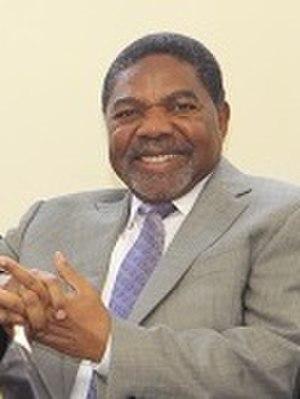
Le président de Zanzibar est le chef de l’État de la République populaire de Zanzibar puis du Gouvernement révolutionnaire de Zanzibar.